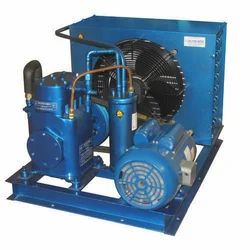
Label: Industrial_Condensing_Unit